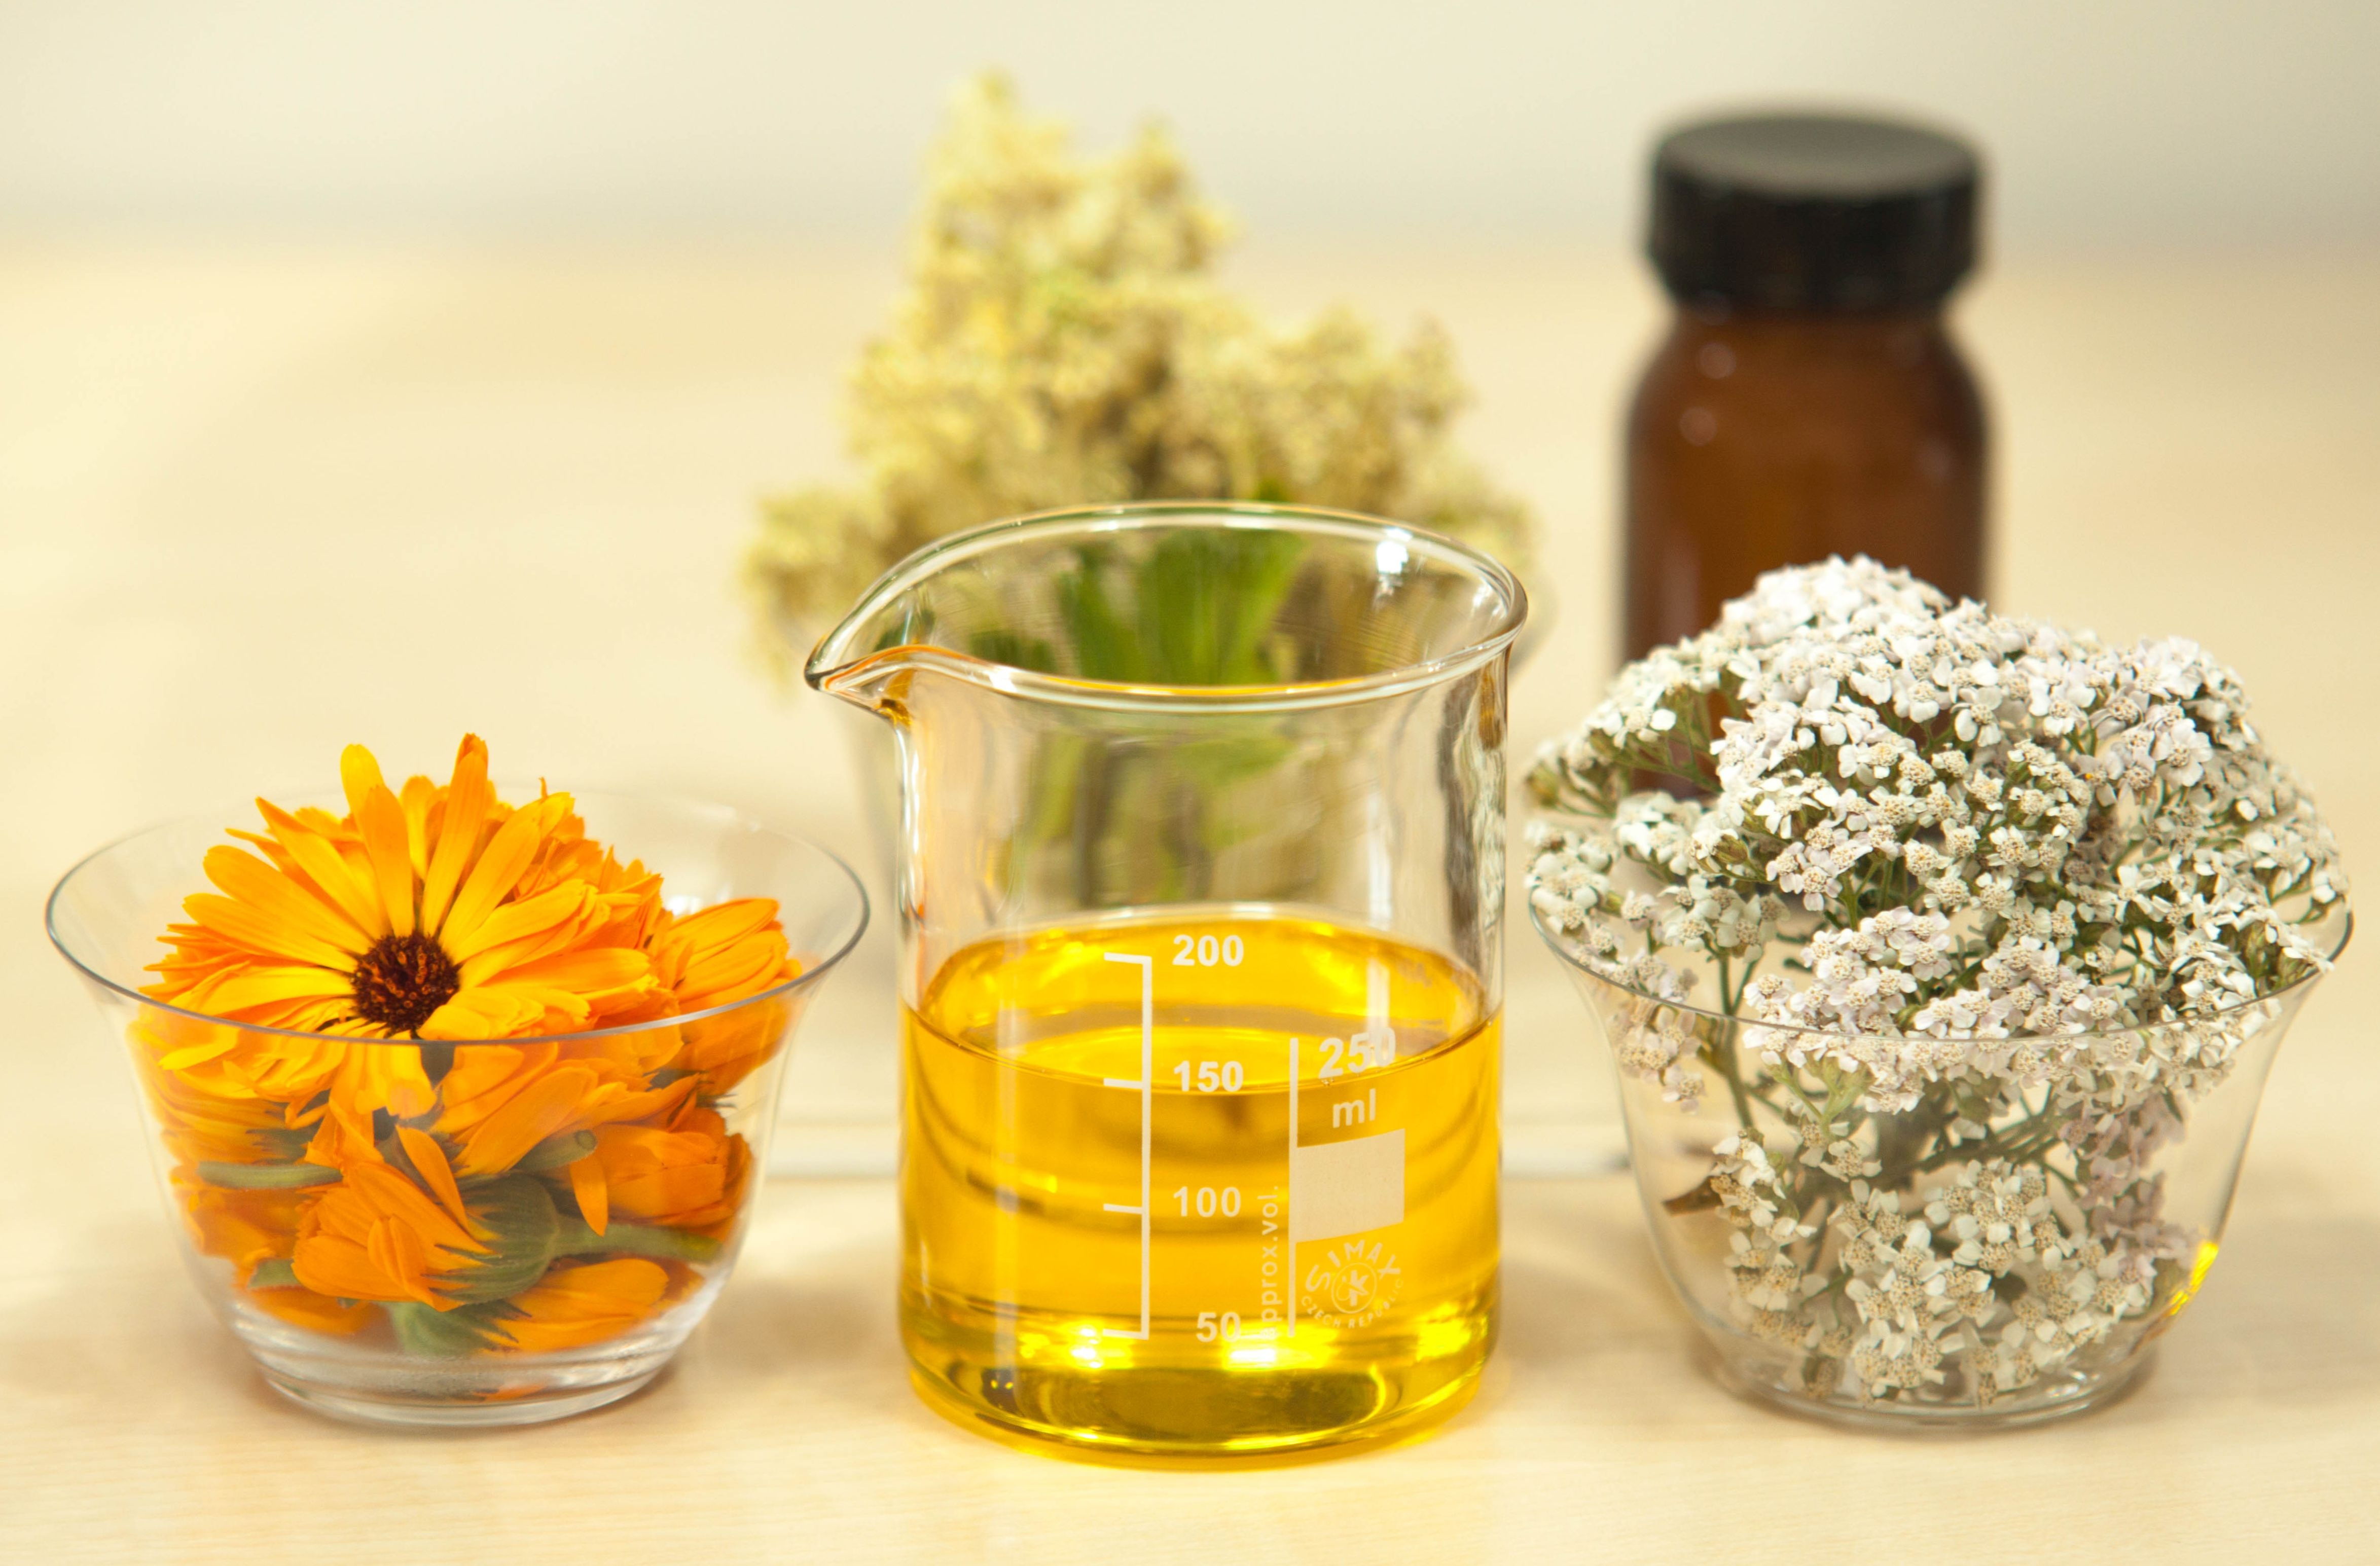
plant, flower, food, herb, produce, beaker, diy, meadowsweet, yarrow, pot marigold, calendula officinalis, filipendula ulmaria, achillea millefolium, jojoba oil, wide mouth round uv glass bottle, infused oil, macerated oil, diy skin care